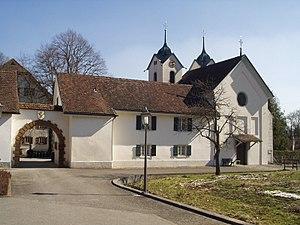
Böttstein est une commune suisse du canton d'Argovie, dans le district de Zurzach.
Cette liste présente les biens culturels d'importance nationale dans le canton d'Argovie. Cette liste correspond à l'édition 2009 de l'Inventaire Suisse des biens culturels d'importance nationale pour le canton d'Argovie. Il est trié par commune et inclus : 175 bâtiments séparés, 11 collections et 56 sites archéologiques.